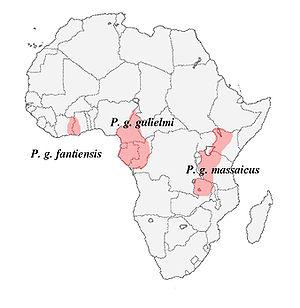
Le Perroquet à calotte rouge ou Perroquet jardine est une espèce d'oiseau appartenant à la famille des Psittacidae.